Manly Dam Reserve

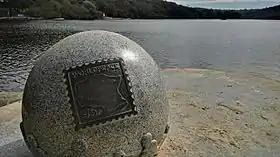
Manly Dam Memorial World Peace

Manly Dam was established as a War Memorial Park after World War I. A committee of ex-servicemen were given the responsibility of managing the bushland catchment of Manly Dam around 1920. The Manly Warringah War Memorial Park holds particular significance in remembering fallen service personnel from the First and Second World Wars, as well as being of significance to past and present day members of the Defence forces.